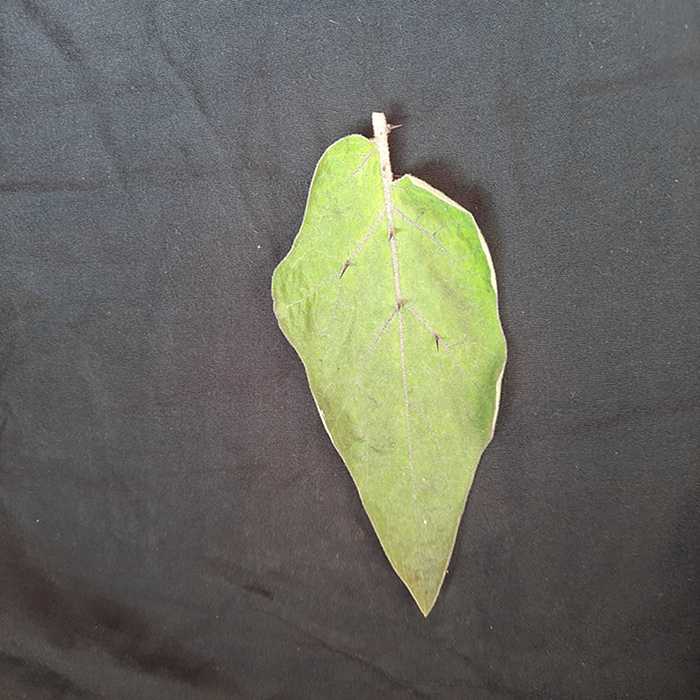
Plant: Eggplant
Label: Eggplant fresh leaf